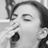
Emotion: neutral